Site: brandenburg
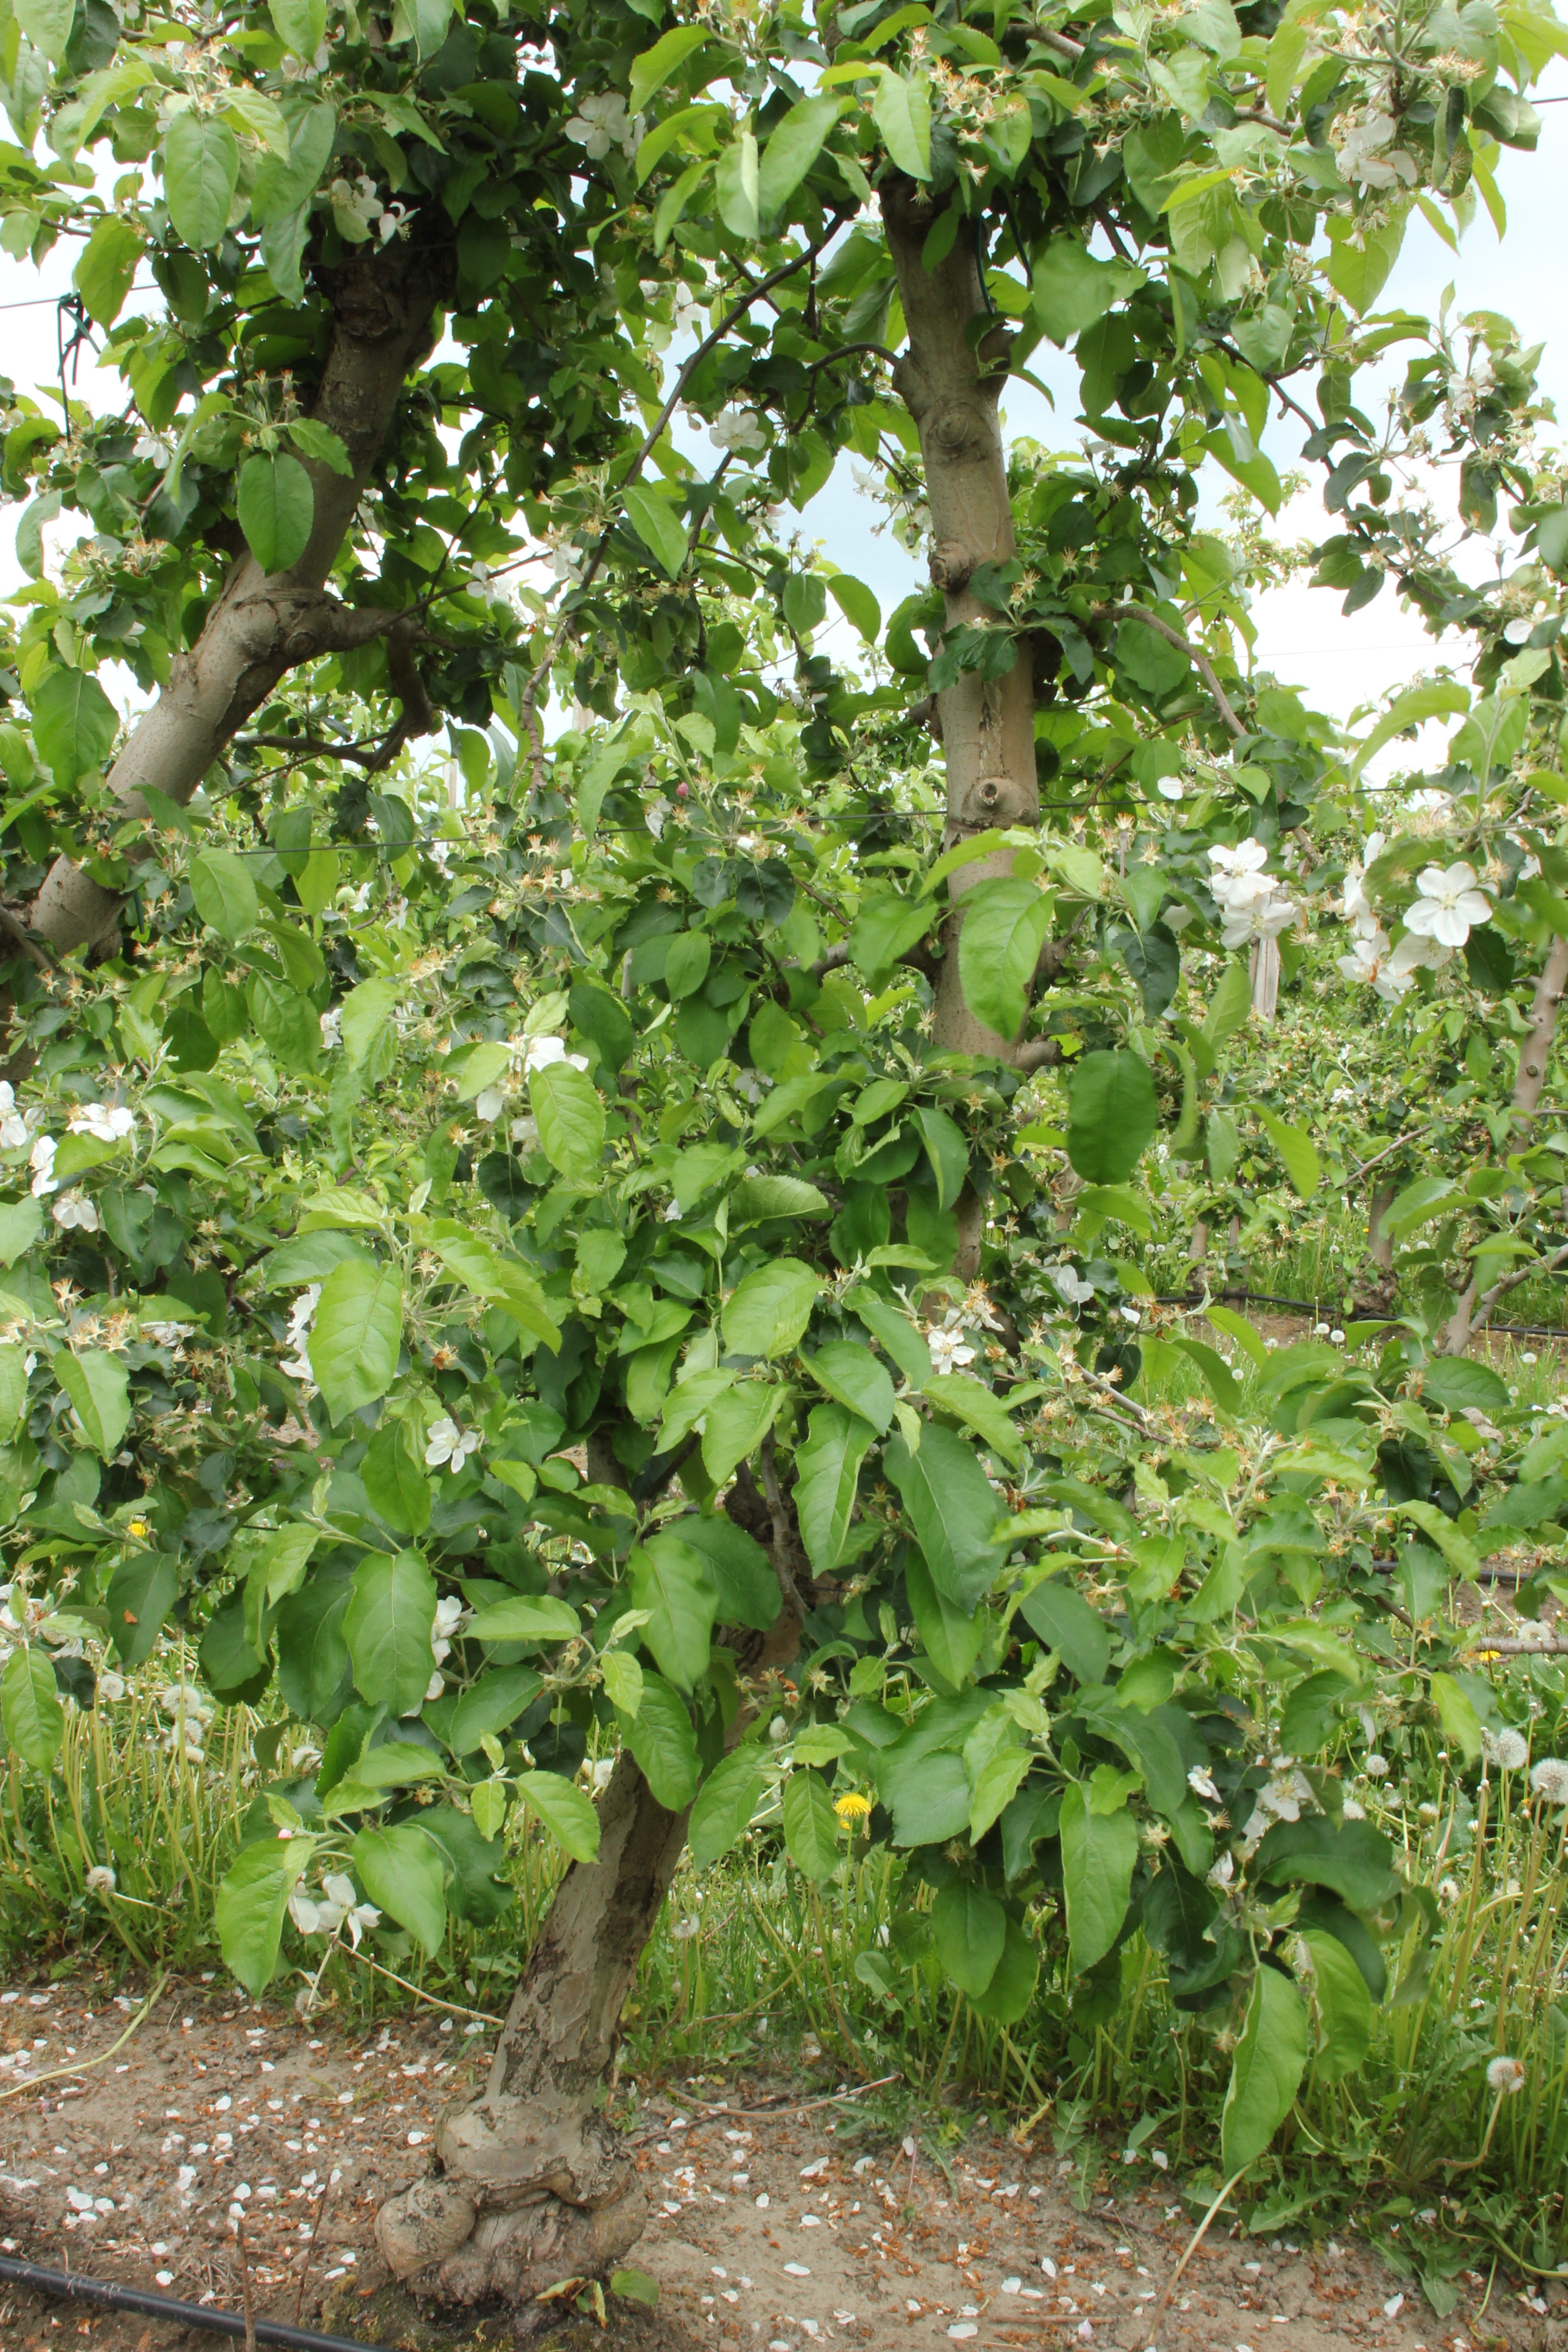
Growth stage (BBCH 67): Flowering